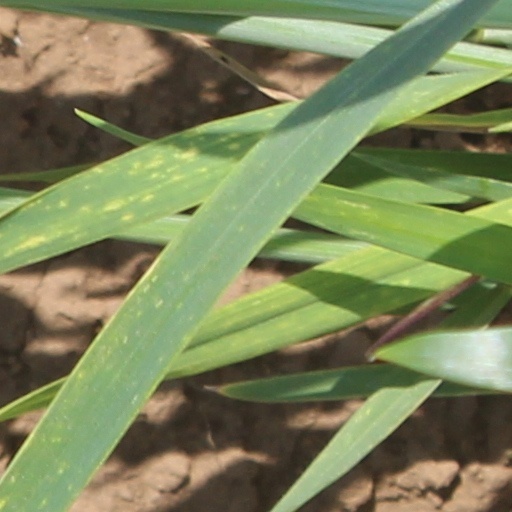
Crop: wheat